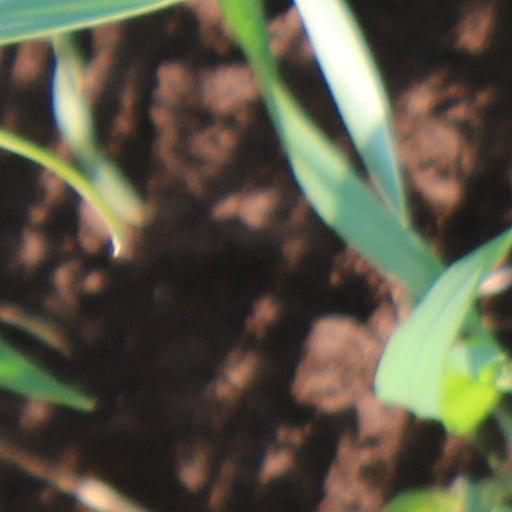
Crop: wheat